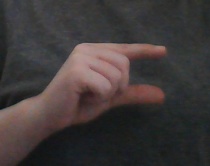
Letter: dal